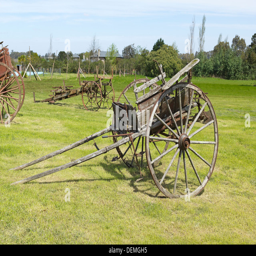
ancient wooden carriage of a shaft